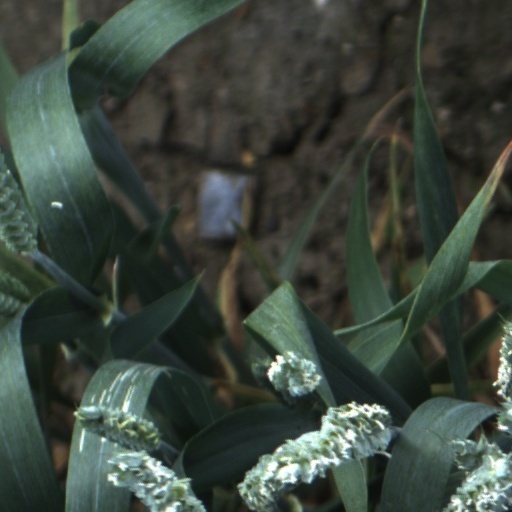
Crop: wheat